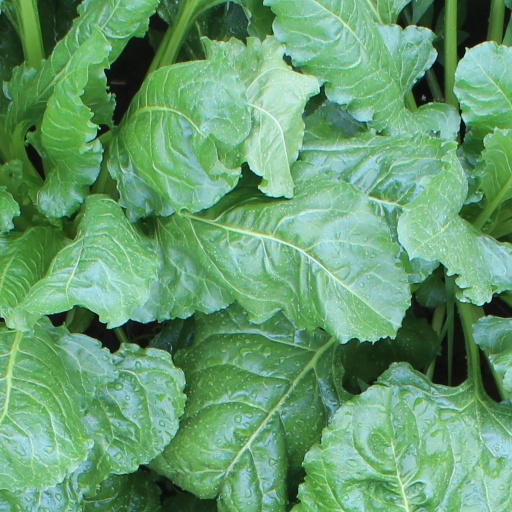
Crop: sugar beet